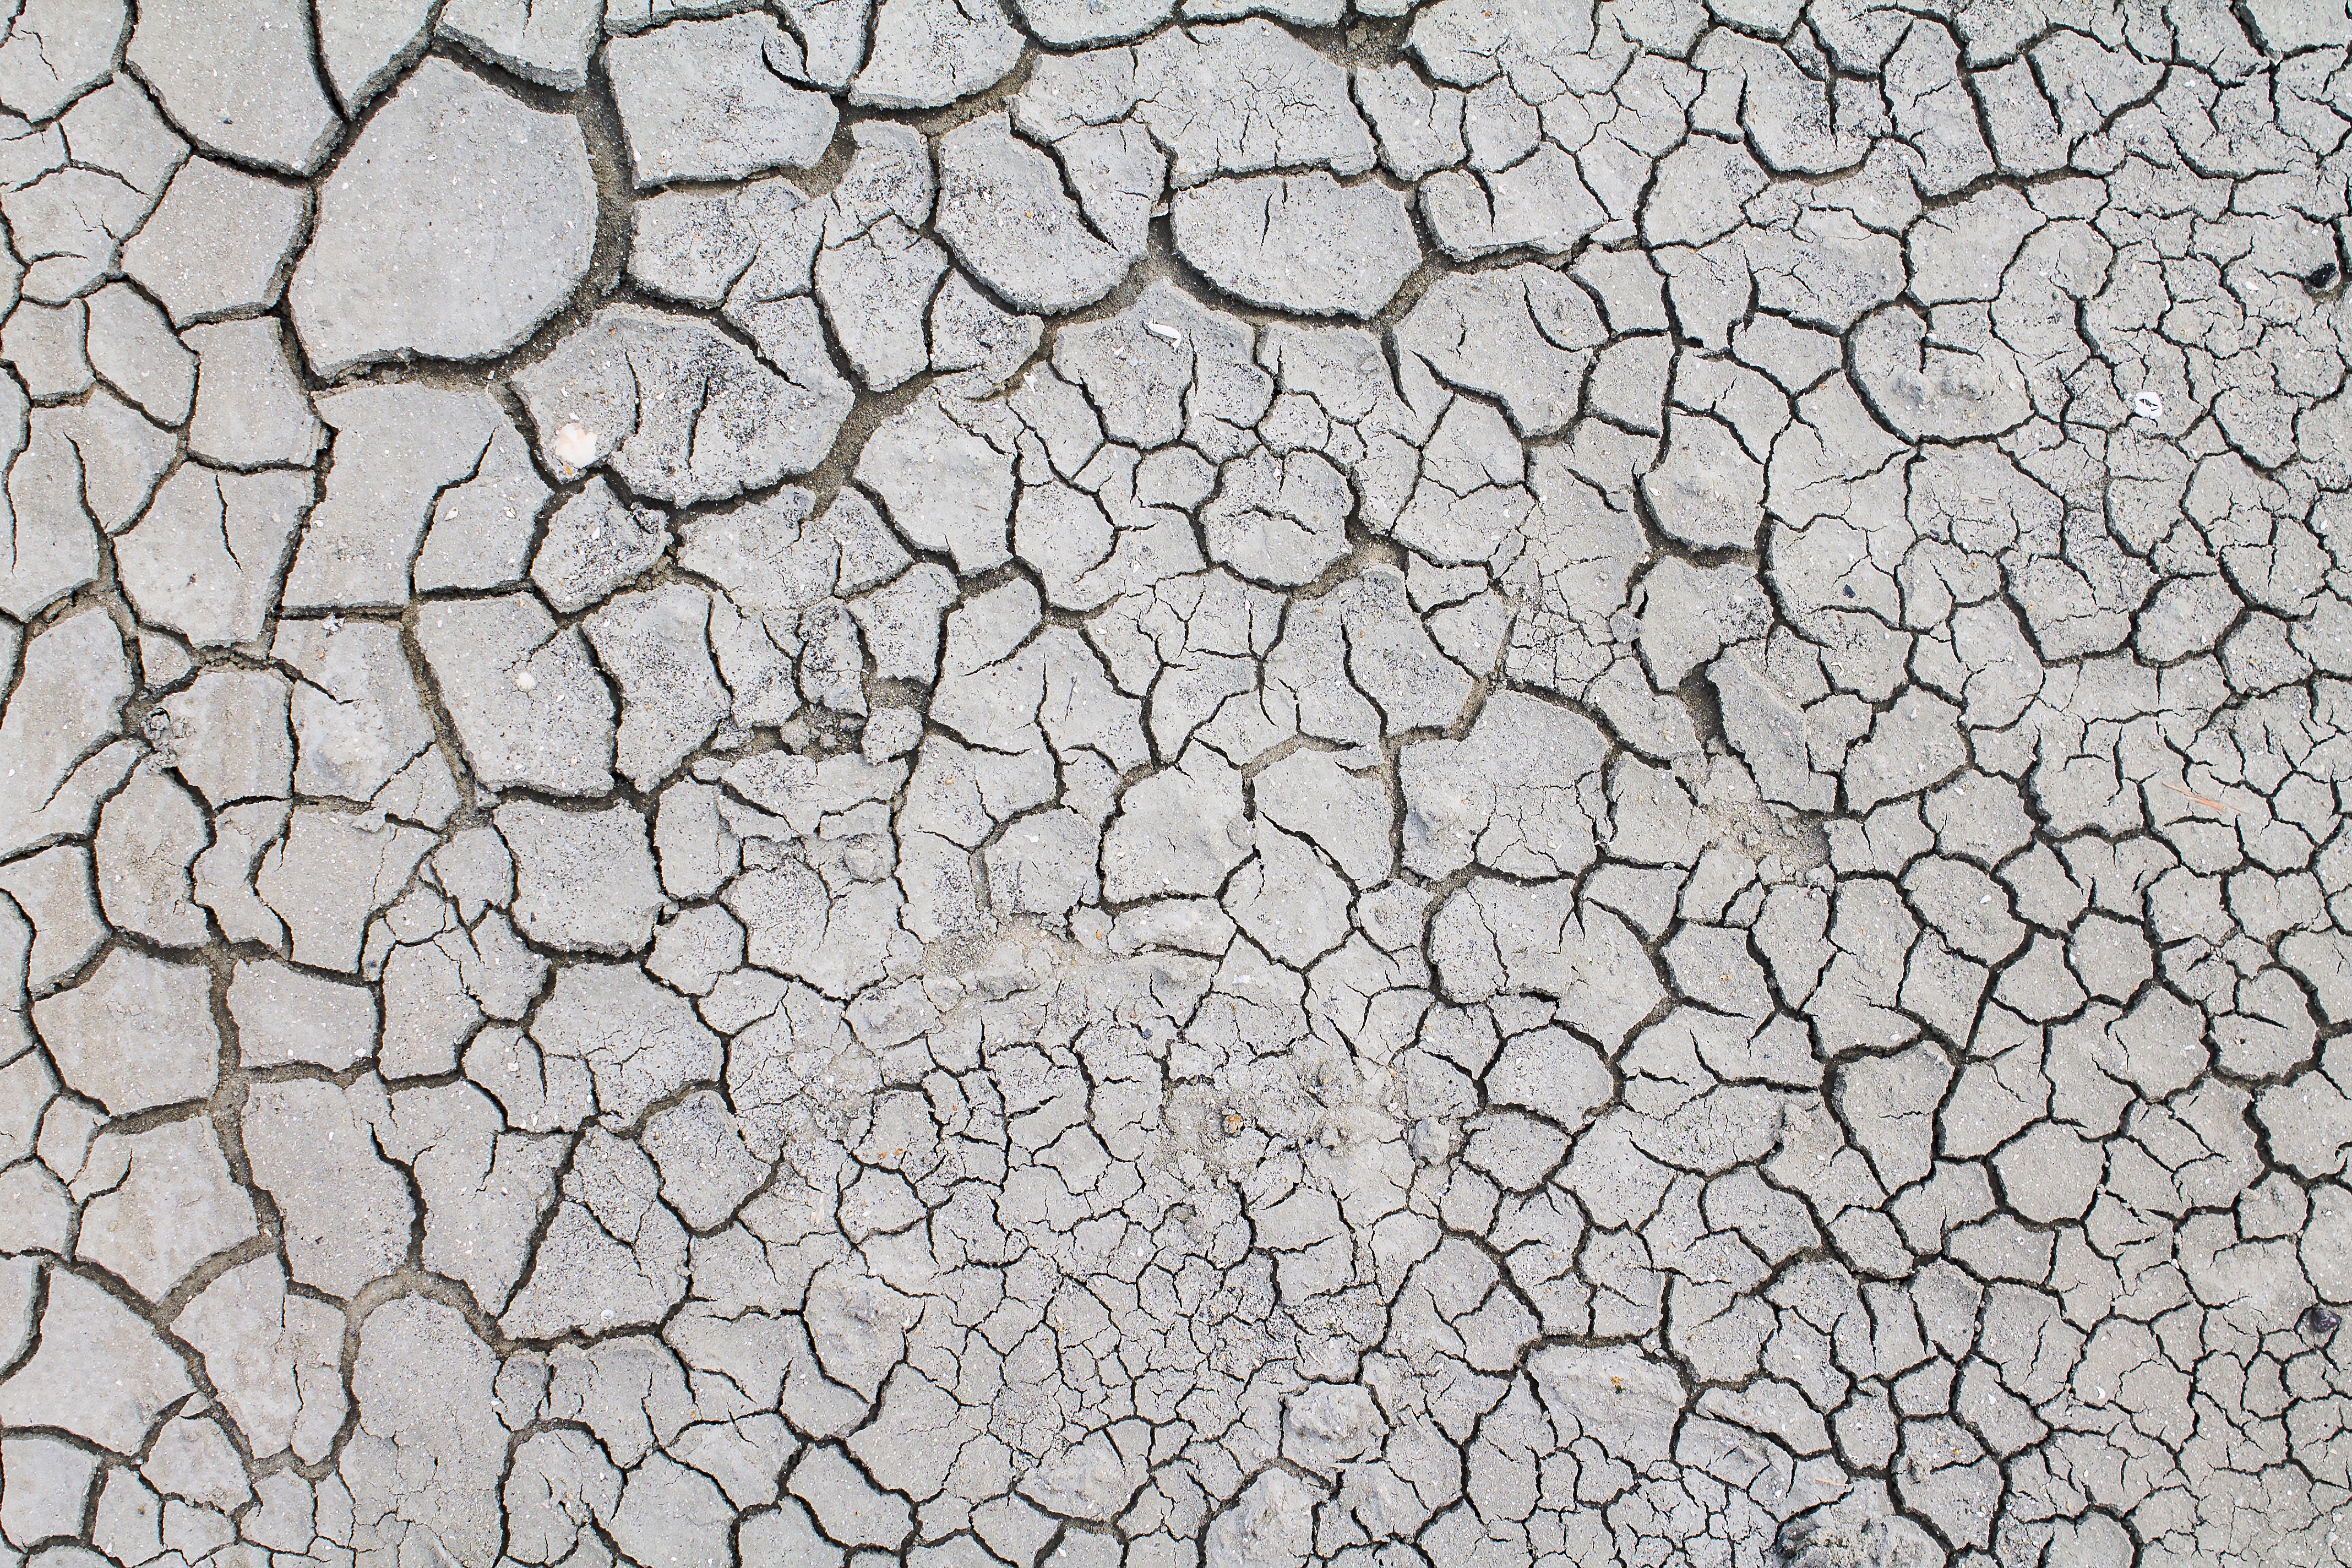
sand, texture, floor, cobblestone, wall, asphalt, pattern, soil, stone wall, background, design, flooring, road surface, fallow land